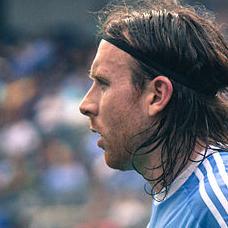
Age: 23